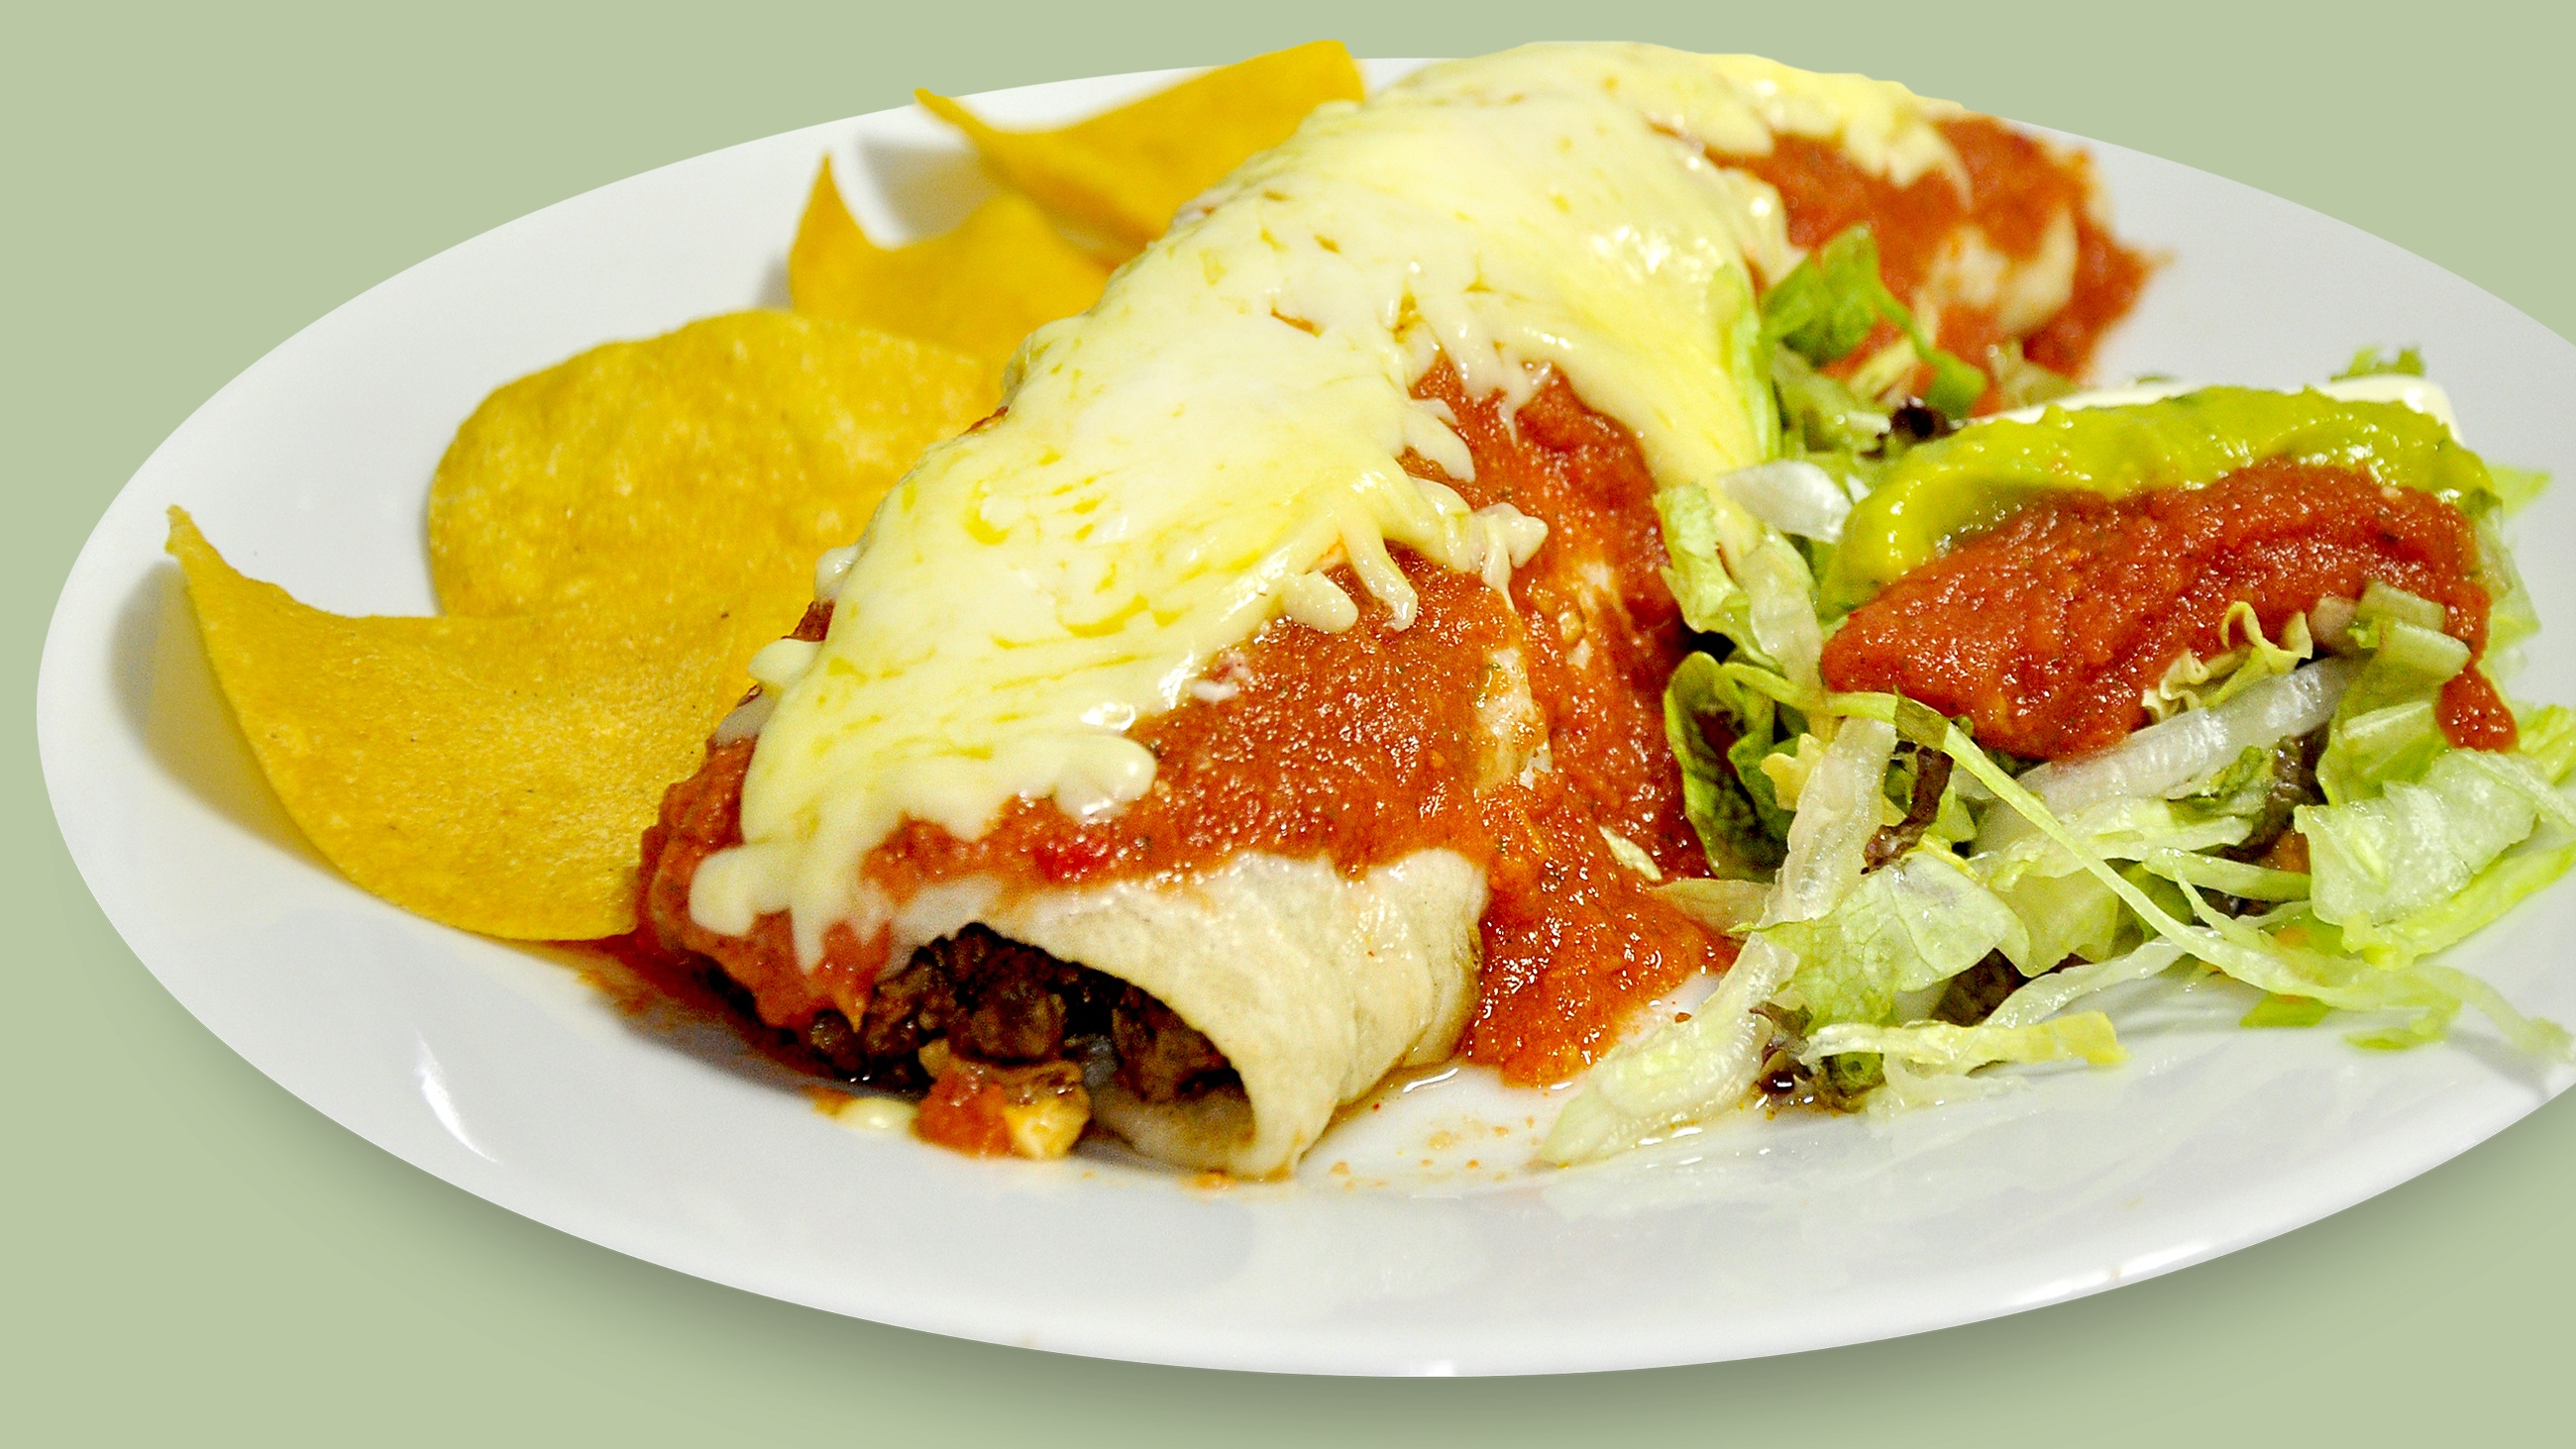
dish, meal, food, produce, breakfast, meat, cuisine, aztec, mexican, nachos, burrito gratin, grilled burrito, omurice